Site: brandenburg
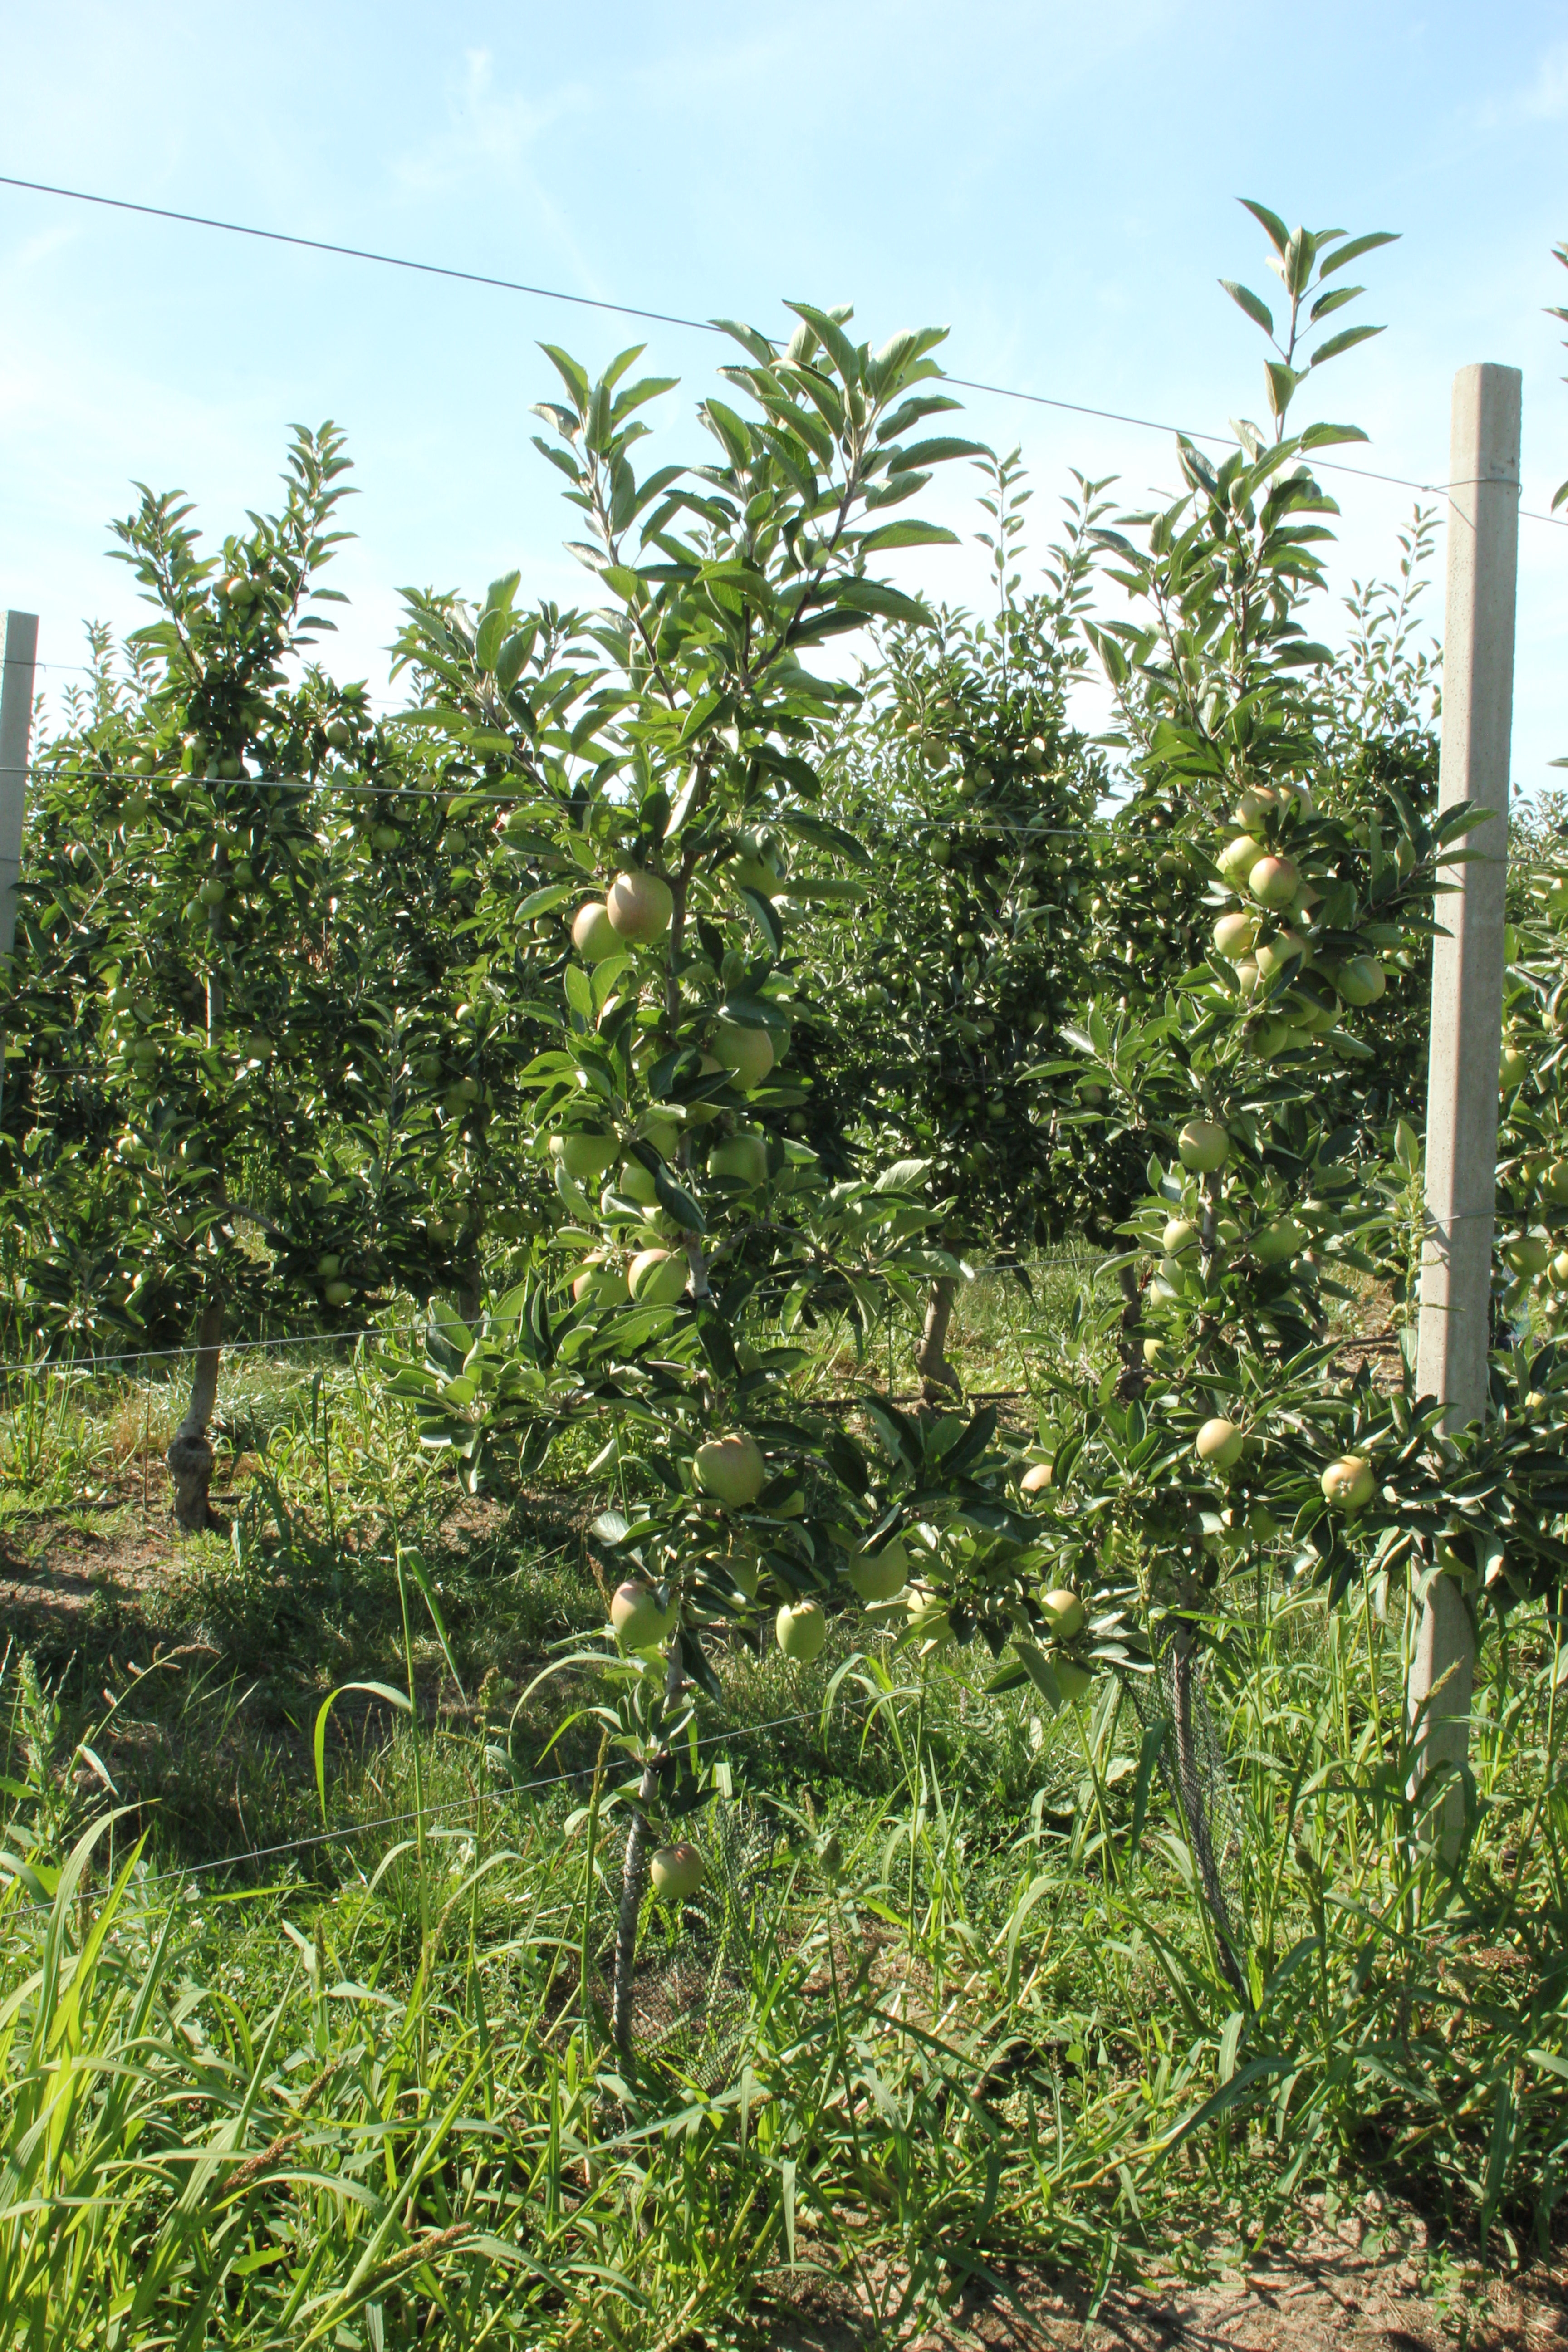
Growth stage (BBCH 77): Development of fruit